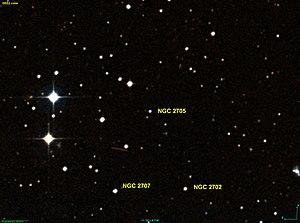
Image créée à l'aide du logiciel Aladin Sky Atlas du Centre de Données astronomiques de Strasbourg et des données publiques en format FIT de DSS (Digitized Sky Survey).
NGC 2705 est une paire d'étoiles située dans la constellation de l'Hydre.